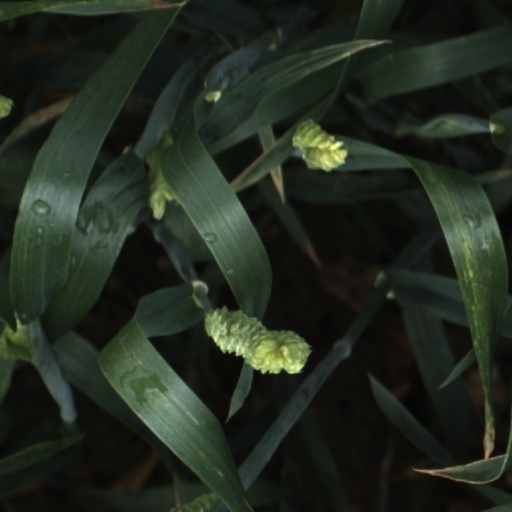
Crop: wheat